Ark in the Park (conservation project)

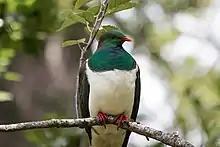
A kererū seen at the Ark in the Park sanctuary in 2016

Ark in the Park is an open sanctuary and conservation project in the Waitākere Ranges near Auckland. It is a partnership between Forest & Bird and Auckland Council that is supported by Te Kawerau ā Maki that aims to remove non-native pest mammals and predators and re-introduce species that were made extinct in the area.